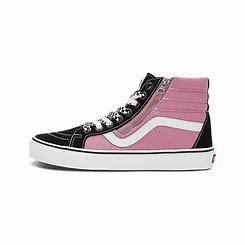
Brand: Vans
Model: SK8 Hi Reissue